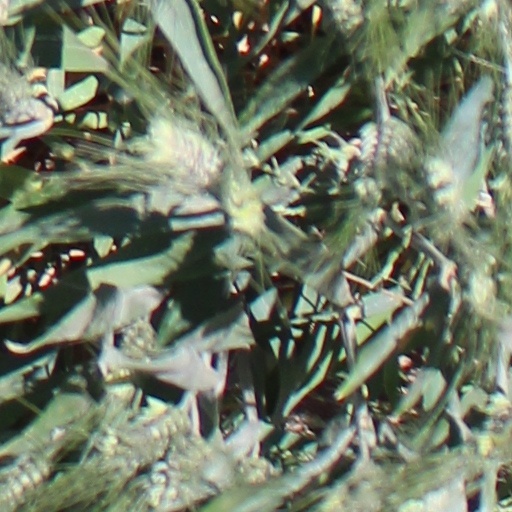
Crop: wheat